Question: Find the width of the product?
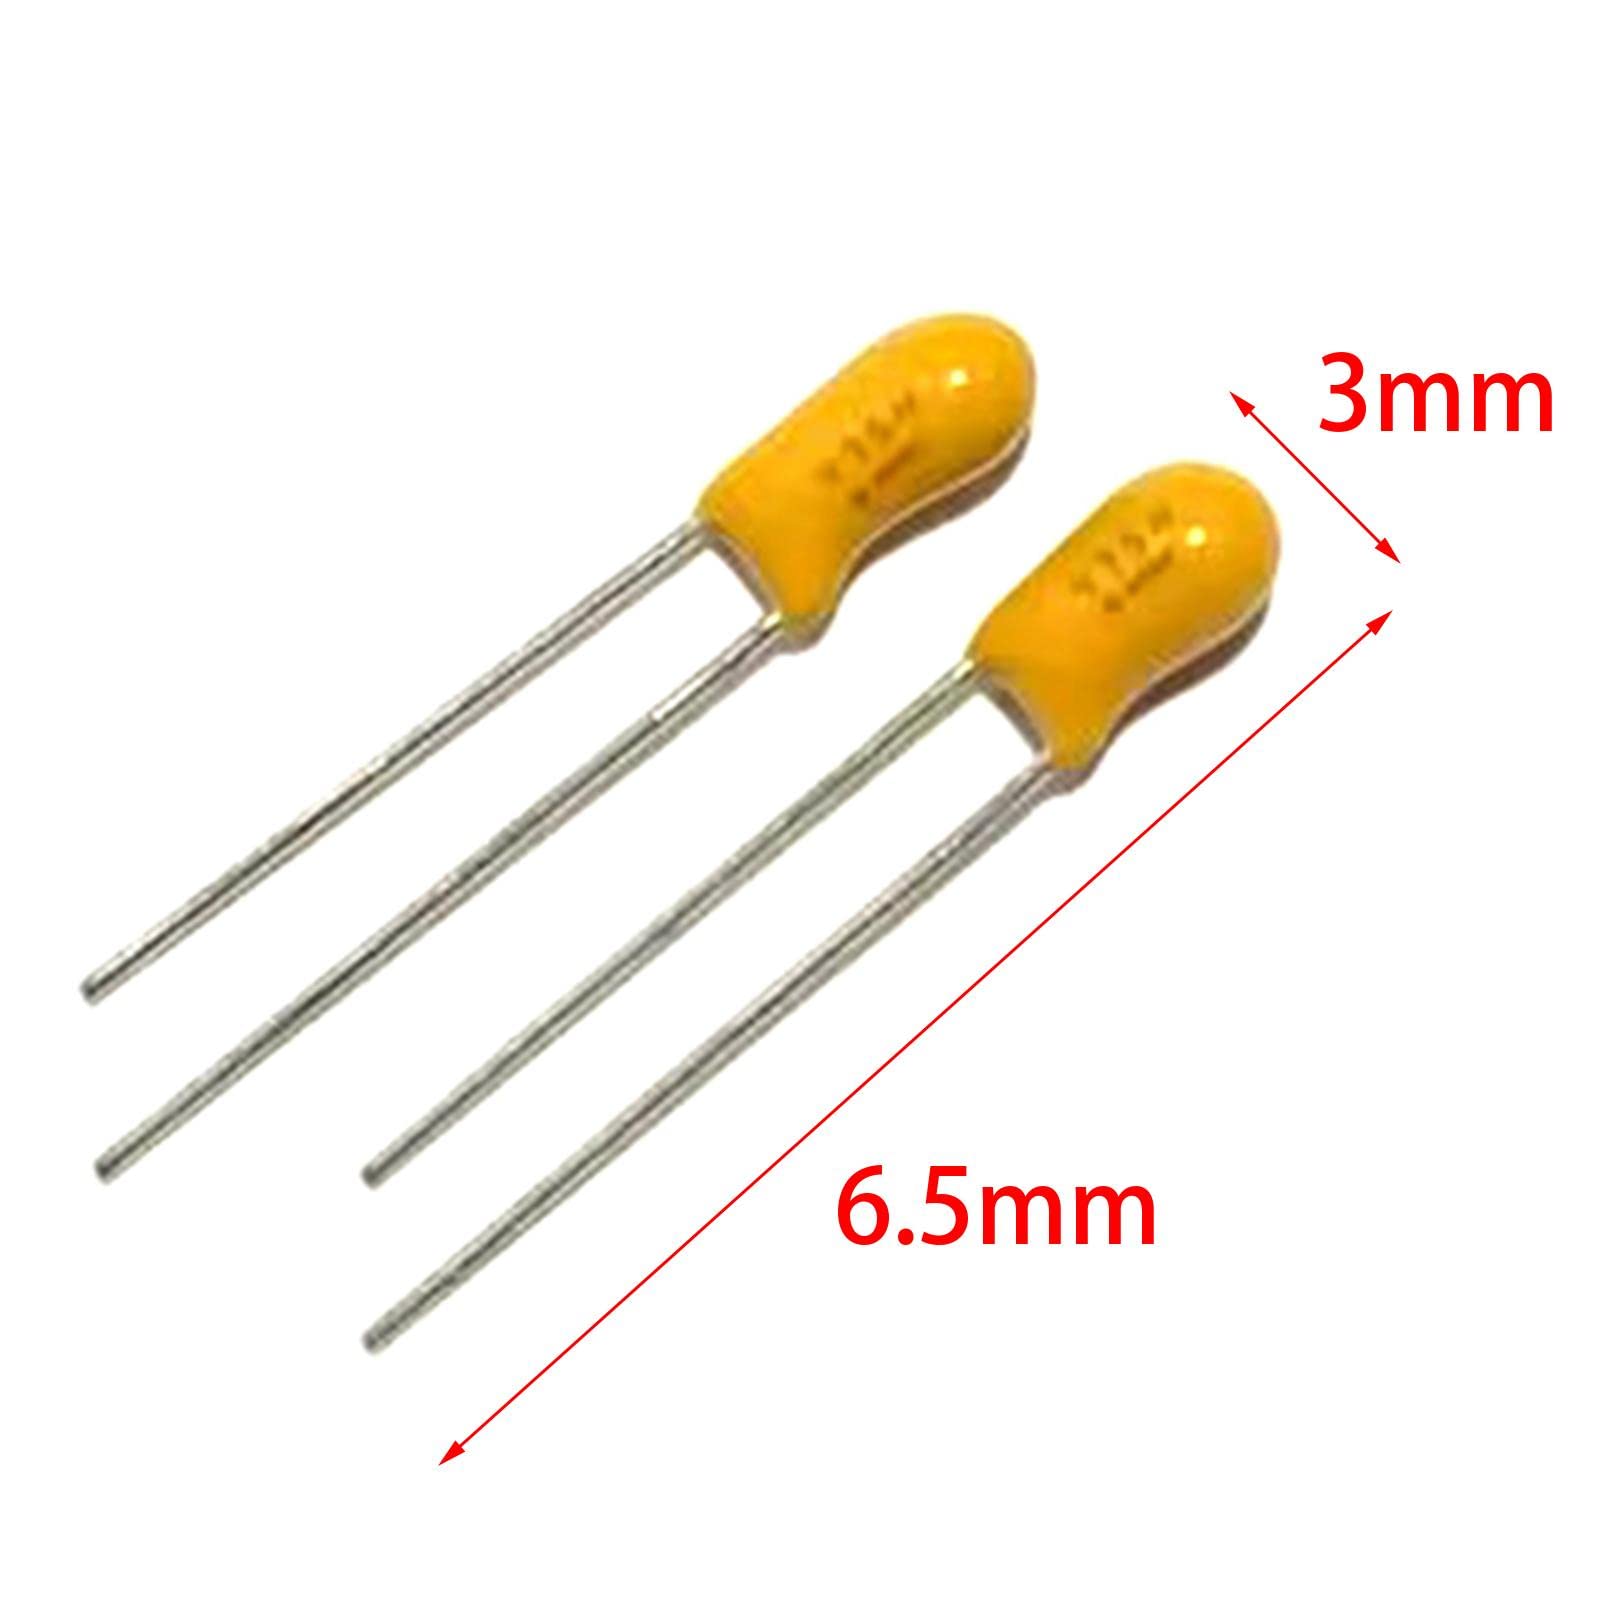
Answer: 3.0 millimetre